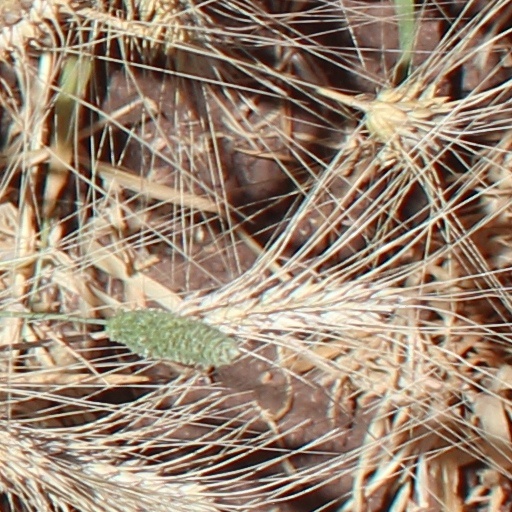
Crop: wheat